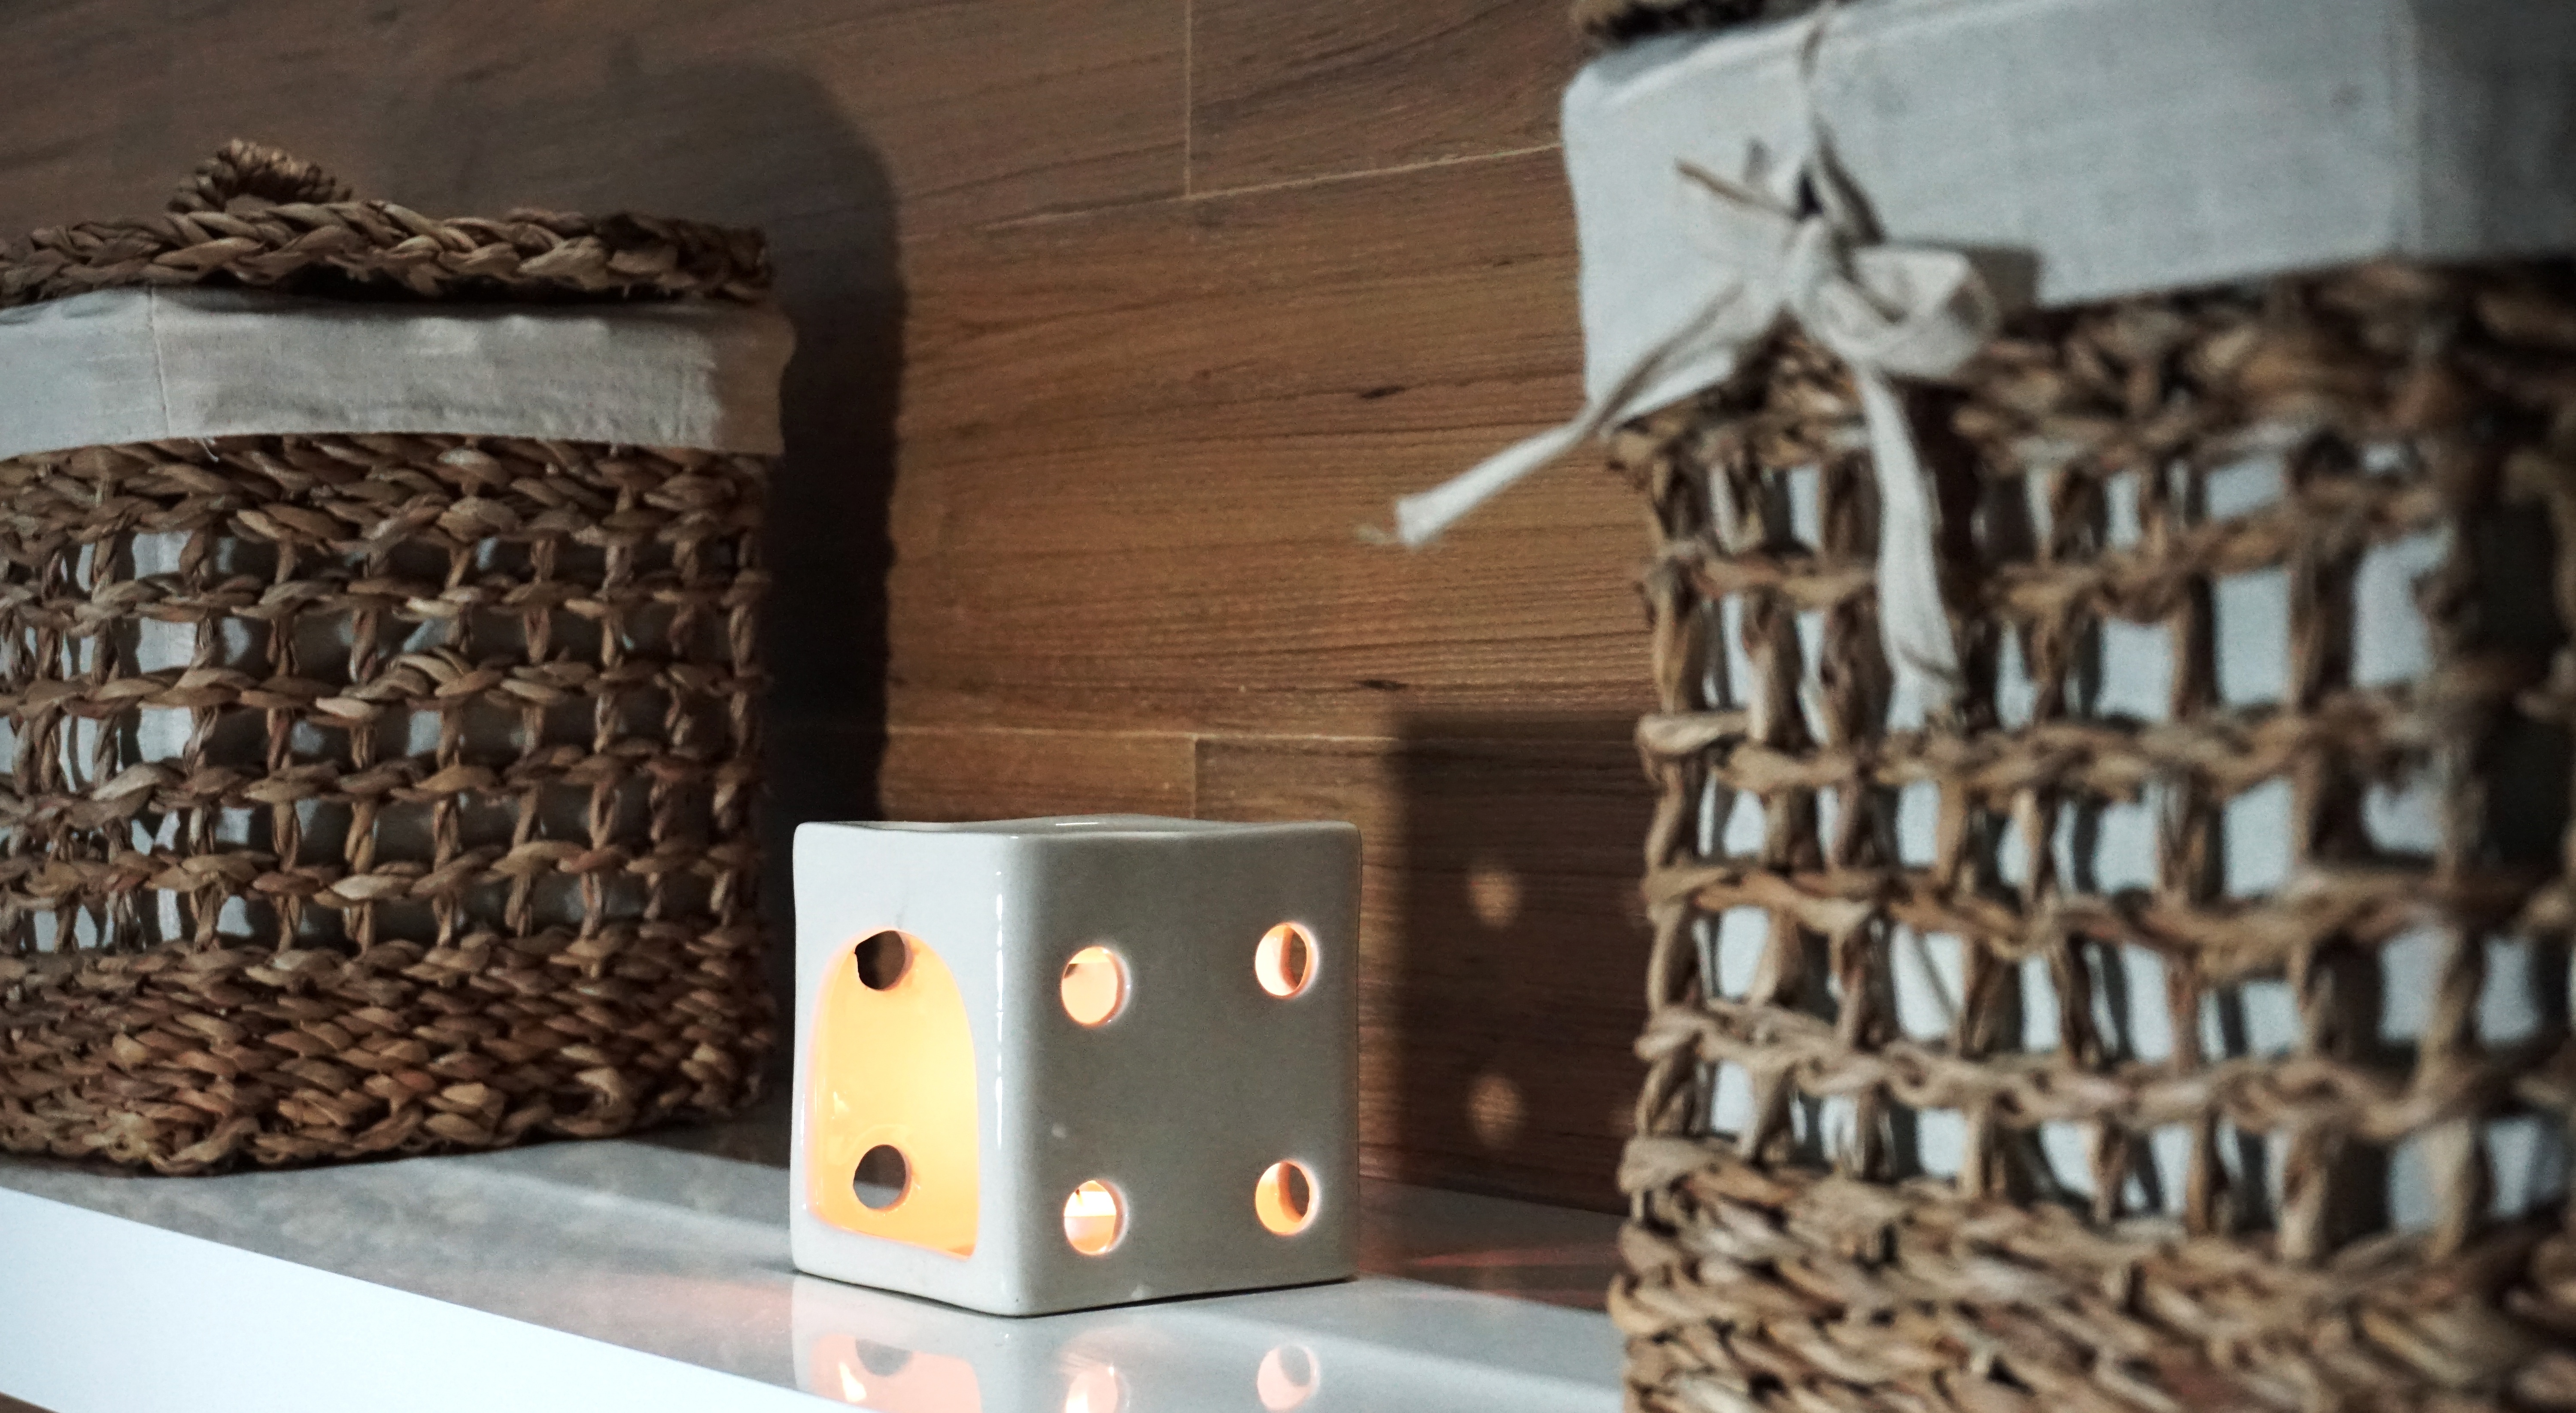
branch, winter, light, wood, interior, cute, gift, box, room, candle, lighting, season, bucket, design, oil, candlelight, man made object